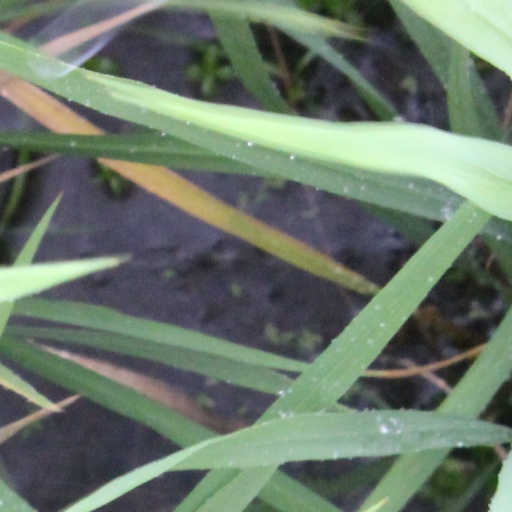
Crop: rice